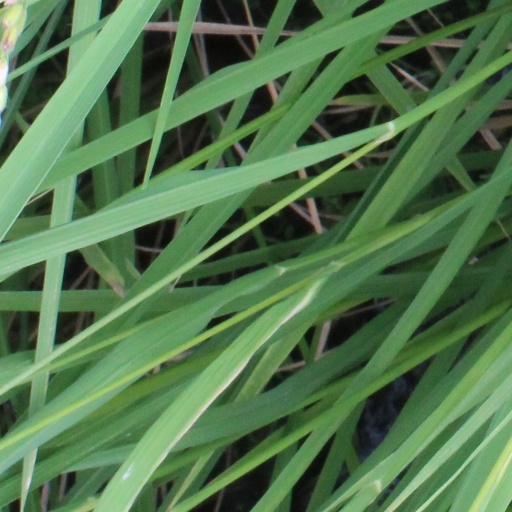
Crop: rice